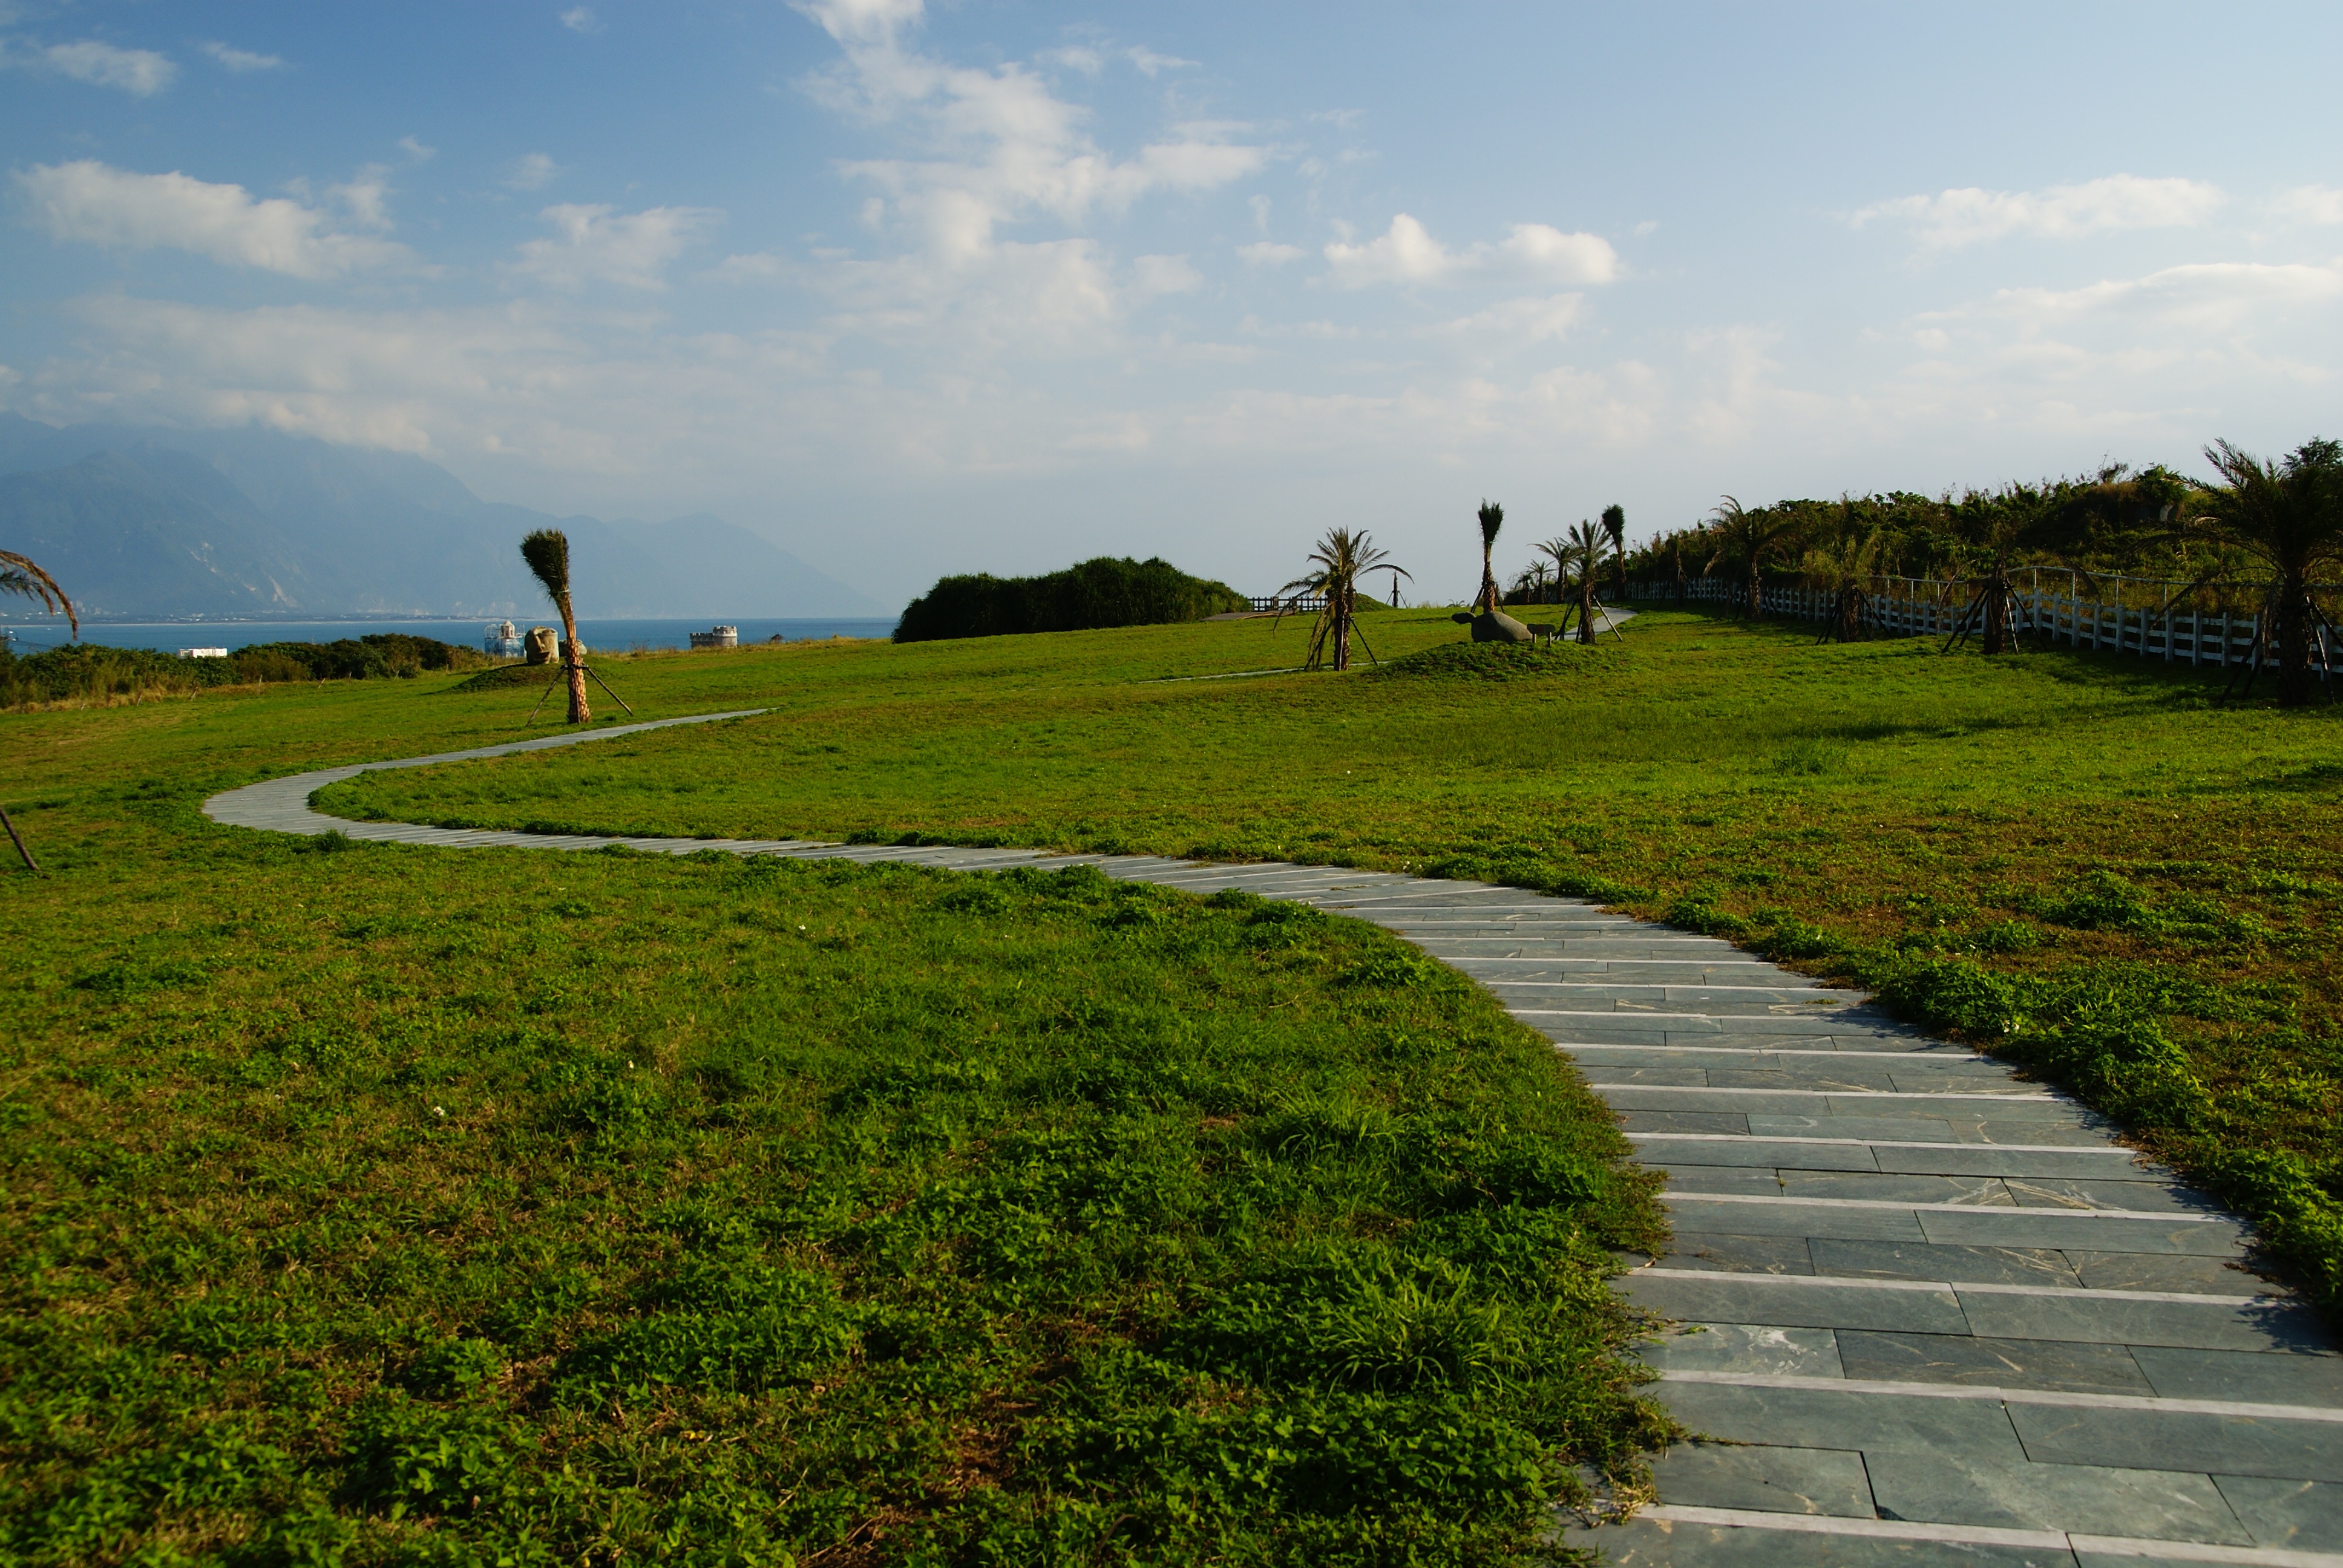
landscape, coast, grass, structure, field, lawn, meadow, hill, walkway, agriculture, plain, golf course, grassland, wetland, taiwan, rural area, blue day, sport venue, qixing lake